Oxyd

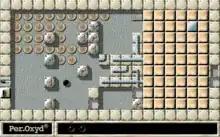
"Per.Oxyd"

"Oxyd" spawned a number of sequels: "Oxyd Magnum", "Oxyd Extra", and "" (also known as "Oxyd 2"). "Oxyd" itself was a sequel to a lesser-known game, called "Esprit".